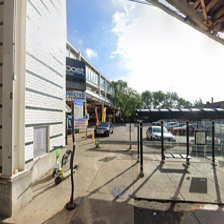
Label: streetView